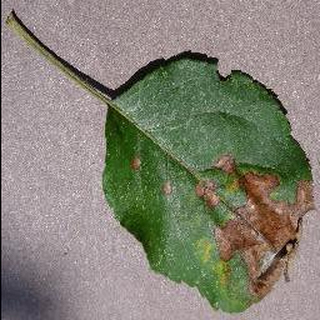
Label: apple_black_rot